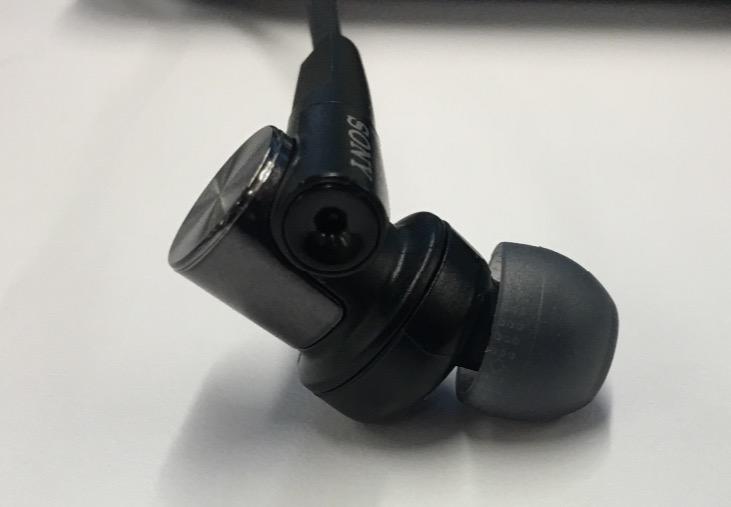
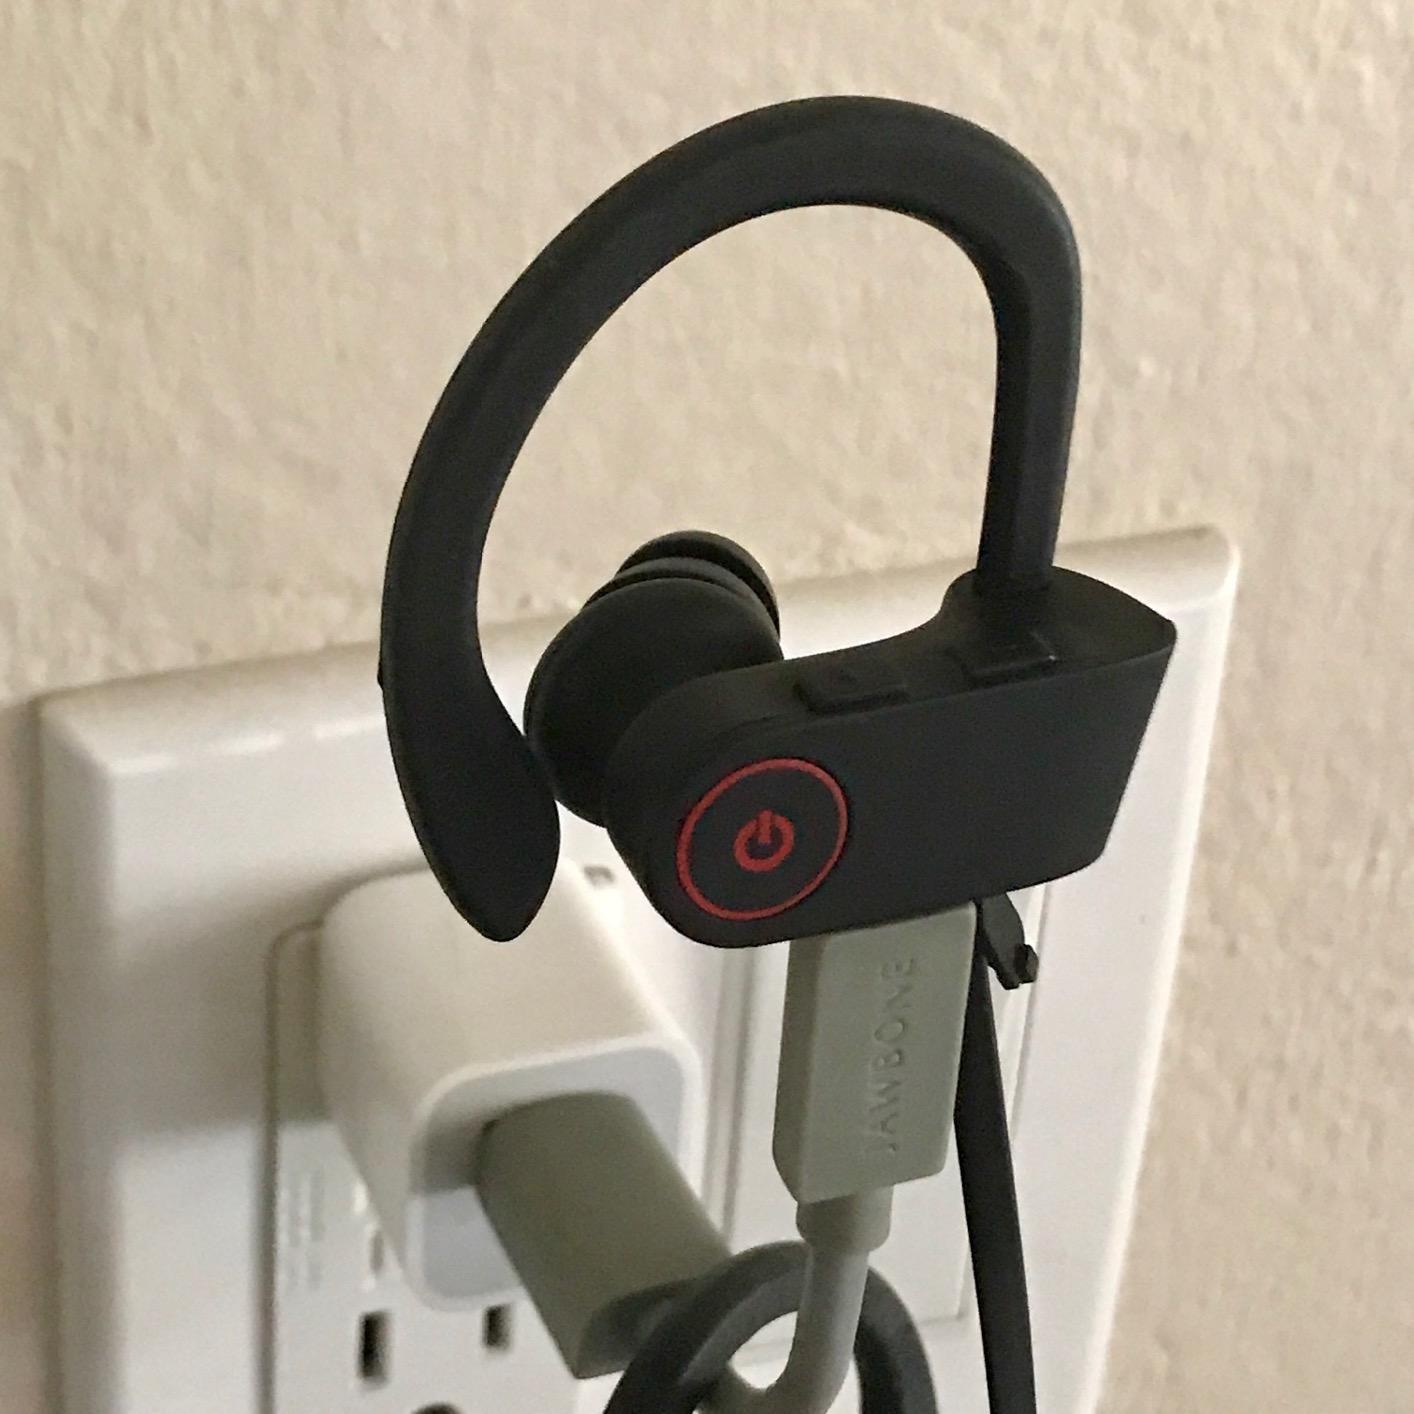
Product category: headphones
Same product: no